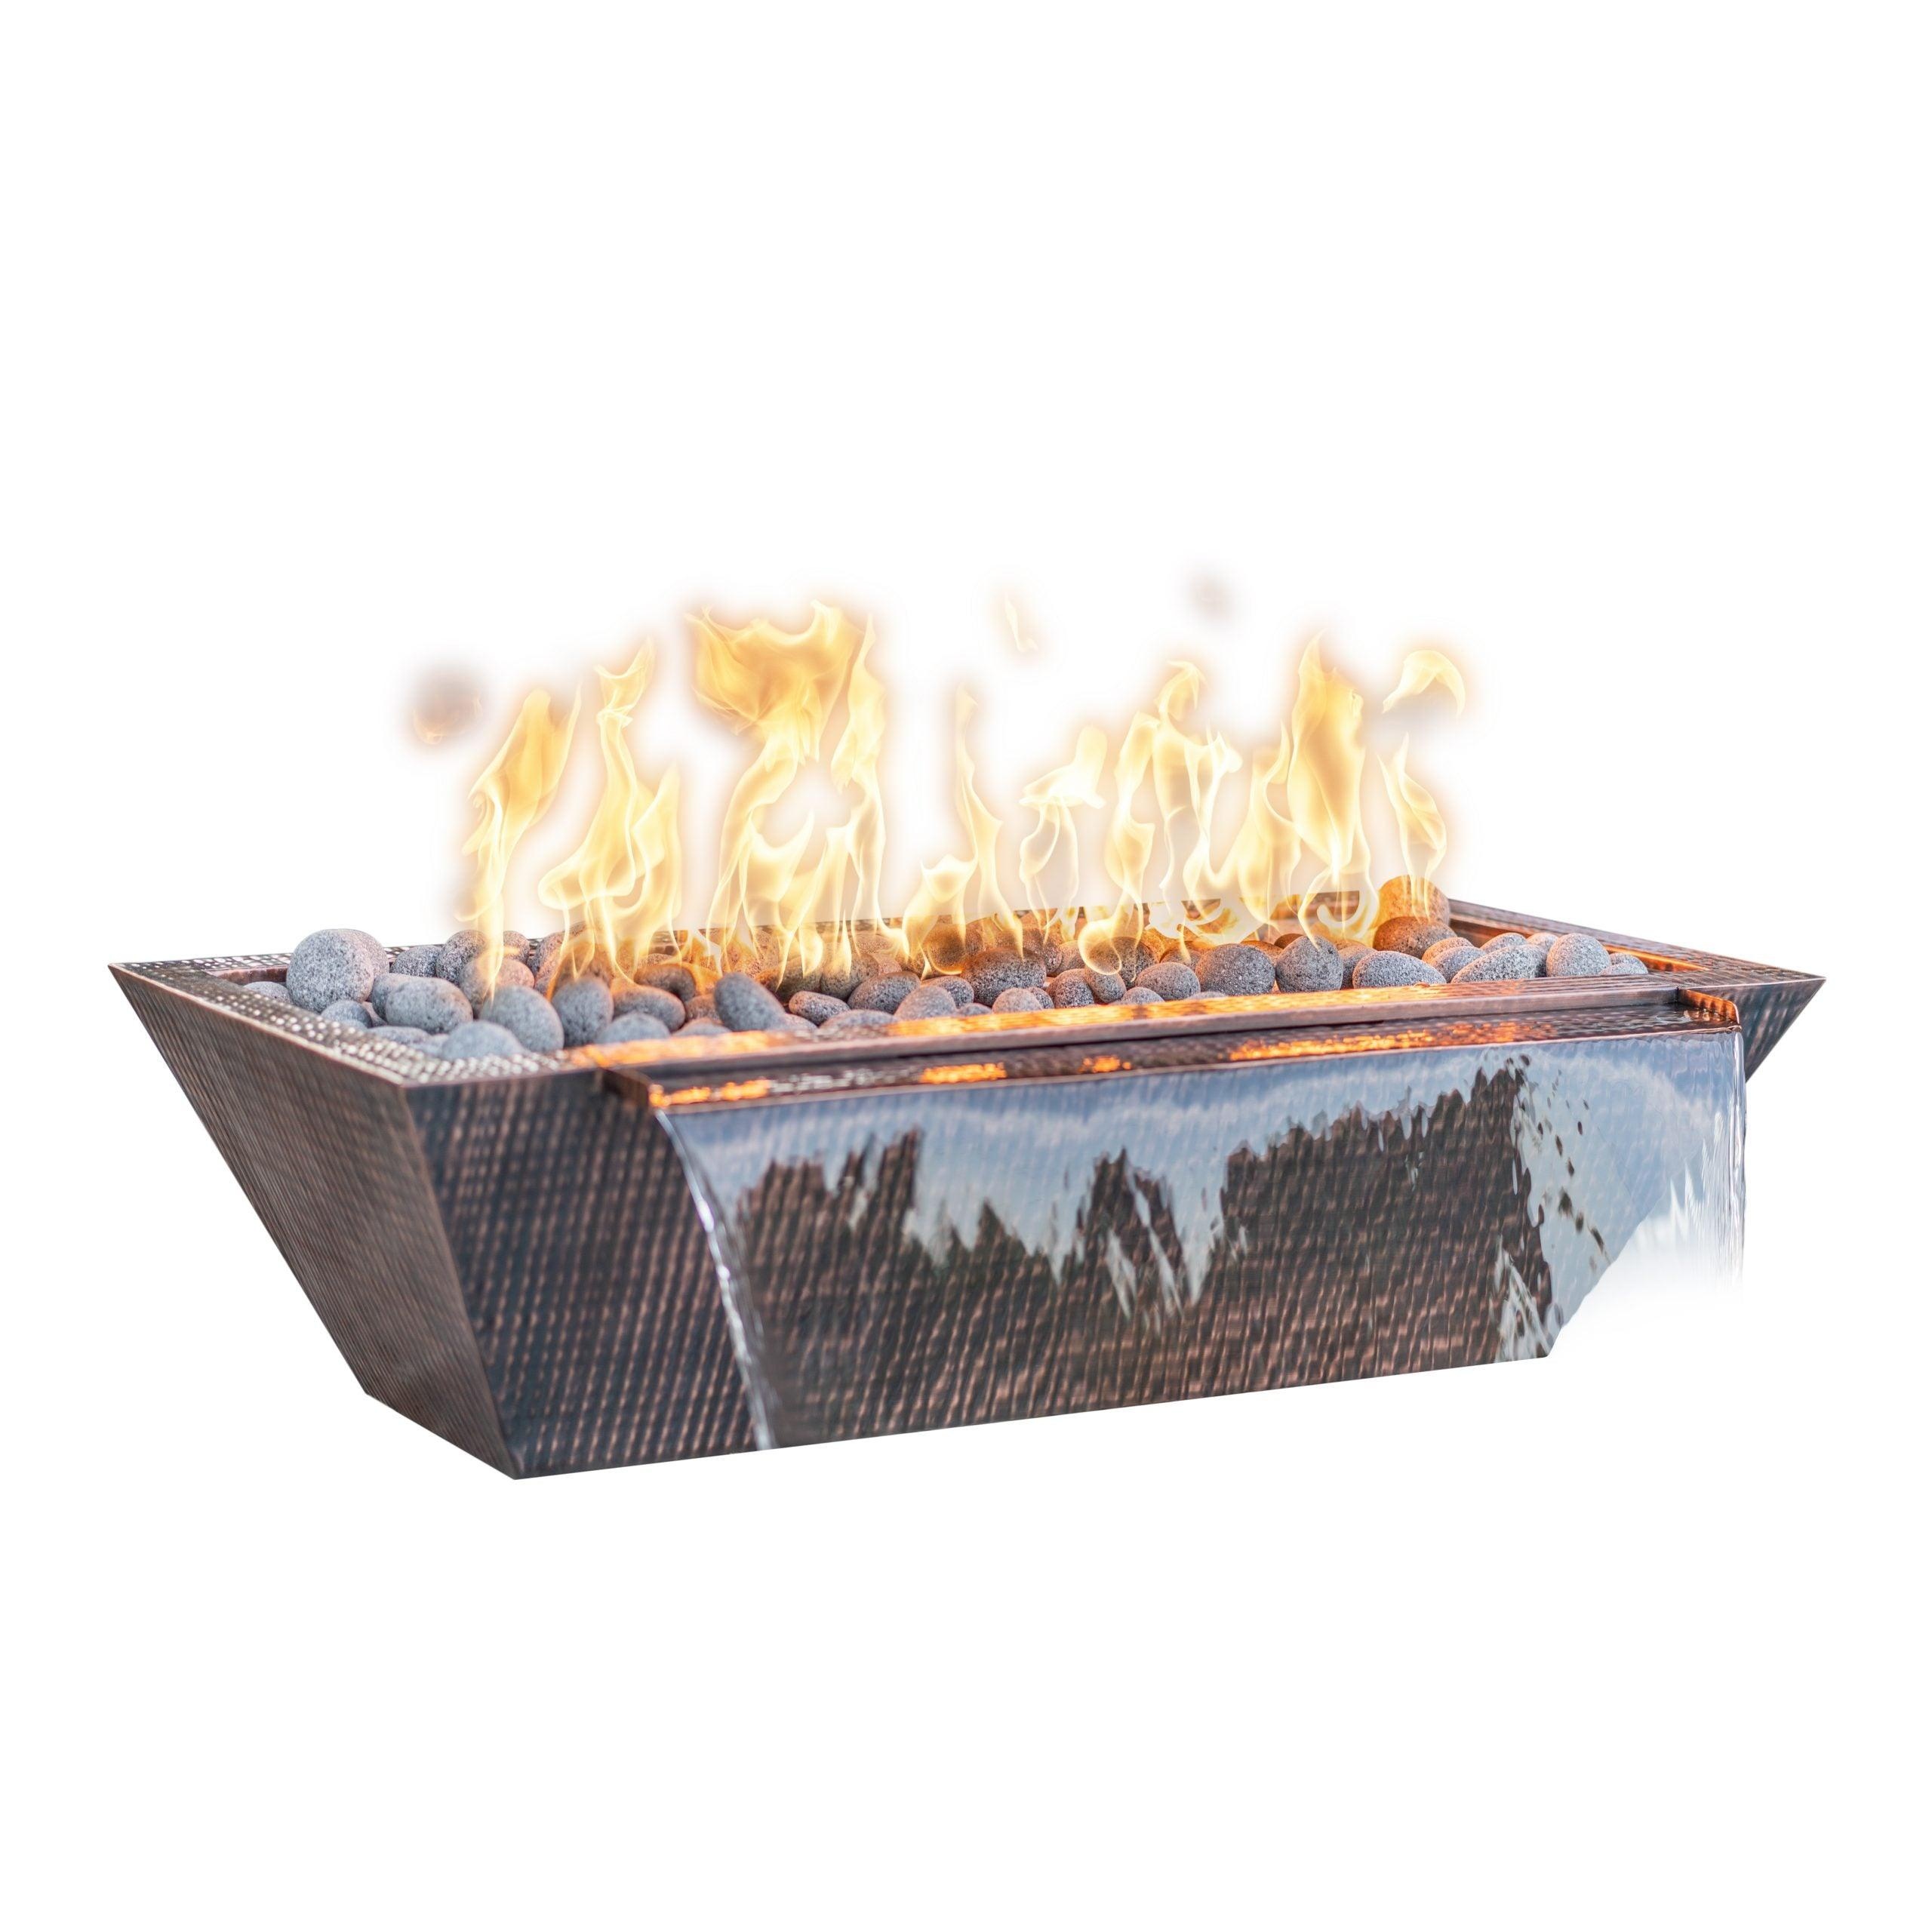
Maya Linear Copper Fire and Water Bowls 48" - Electronic Ignition
Compatible with Natural Gas, Liquid Propane (BBQ Grill Tank), or Large Propane Tank (Hard Pipe) » Size: 48" x 20" » Height: 12" » Base: 38" x 10" » Burner: 30" Linear » BTU: 65K Match Lit selection - Includes: Bowl, Fire Pan, Burner, Whistle Free Hose, Gas Orifice, Mounting Bracket, Lava Rock. Electronic Ignition selection - Bowl, Fire Pan, Burner, Whistle Free Hose, Gas Orifice, Mounting Bracket, Lava Rock, with a 12V Electronic Valve with Pilot Igniter and Assembly. Includes one Transformer per order that wires up to 4 bowls. Made in USA with 1-Year Manufacturer Warranty All Water Bowls Includes "The Easy Flow Fitting" that accommodates a 1 1/2 Water Line To control flame height, please add a Key Valve installation from our Accessories Menu here: K ey Valve Installation Specification Sheet(s) Maya Linear Fire and Water Bowl - Specification Sheet Fire and Water Bowl | 12V Electronic Ignition Manual Fire and Water Bowl | Match Lit Ignition Manual
Brand: The Outdoor Plus
Category: Home & Garden > Fireplaces > Outdoor Fireplaces